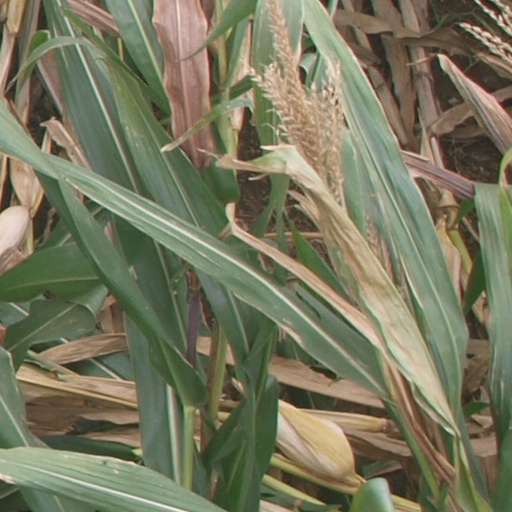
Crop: maize; corn